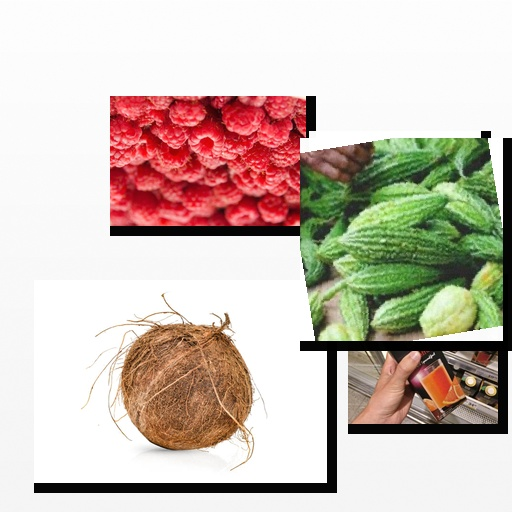
Food items: grapefruit_juice, bitter_gourd, potato, raspberry, coconut